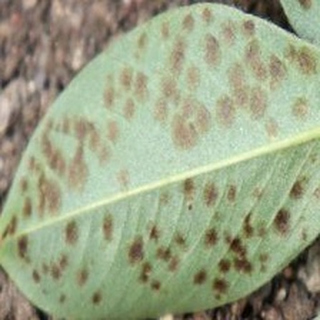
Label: groundnut_rust